Aisin–Toyota 8-speed automatic transmission

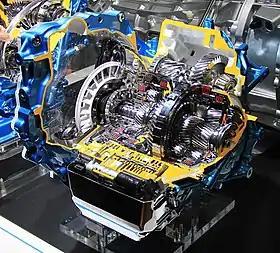
Cutaway of an AW F8 F35

Aisin and Toyota offer various 8-speed automatic transmissions for use in both longitudinal and transverse engine vehicles, based on a common, globally patented gearset concept.